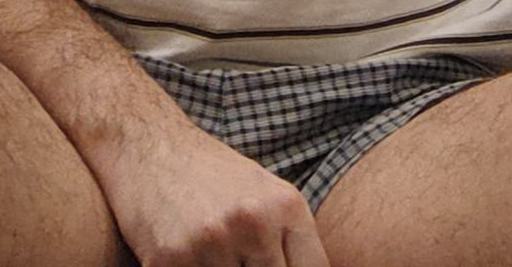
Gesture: no_gesture